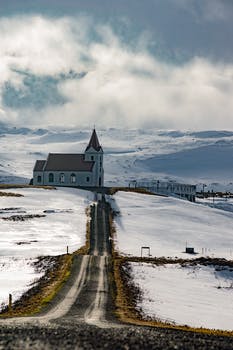
Label: No Watermark